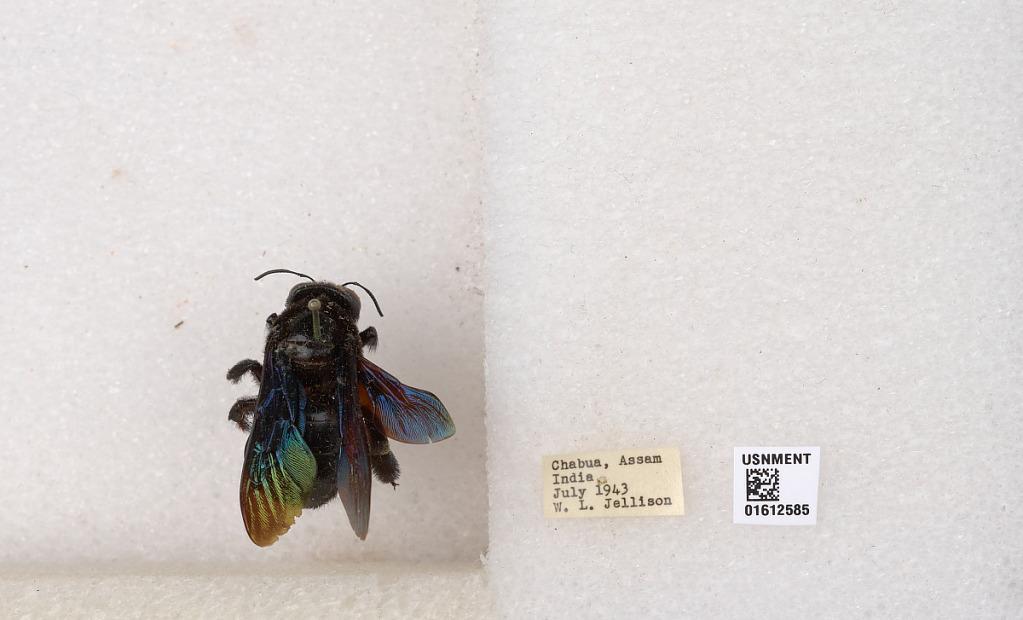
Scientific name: Xylocopa
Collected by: W. Jellison
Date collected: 1943-7-1
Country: India
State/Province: Assam
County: Dibrugarh
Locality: Chabua